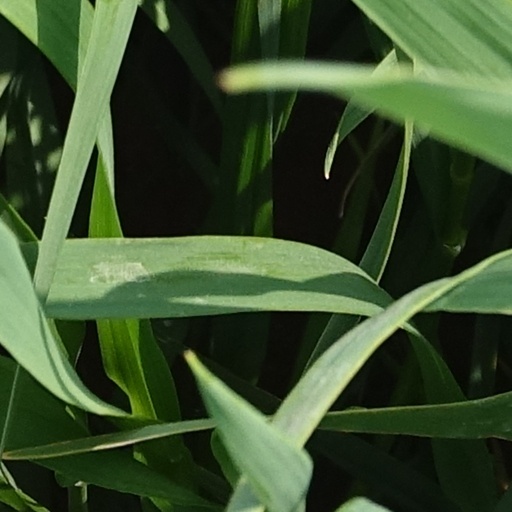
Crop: wheat